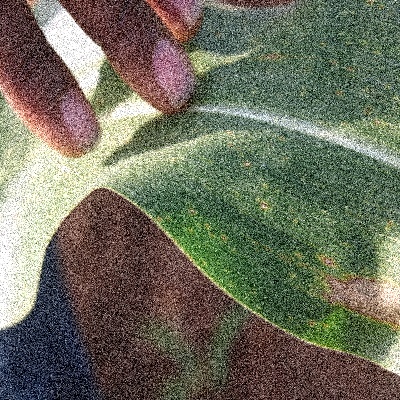
Label: Corn_(Maize)___Leaf_Spot